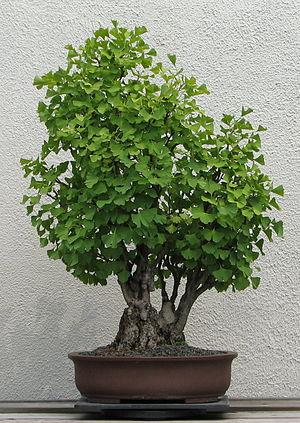
L’Arbre aux quarante écus, l’Abricotier d'argent, Ginkgo est une espèce d'arbres et la seule représentante actuelle de la famille des Ginkgoaceae. C'est la seule espèce actuelle de la division des ginkgophyta. Elle est considérée comme une espèce panchronique. C'est la plus ancienne famille d'arbres connue, puisqu'elle serait apparue il y a plus de 270 millions d'années. Elle existait déjà une quarantaine de millions d'années avant l'apparition des dinosaures.